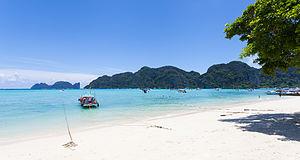
Ko Phi Phi Don est la plus grande des îles de l'archipel de Koh Phi Phi, en Thaïlande. L'île fait partie de la province de Krabi. L'île est la seule de l'archipel, qui est habité.